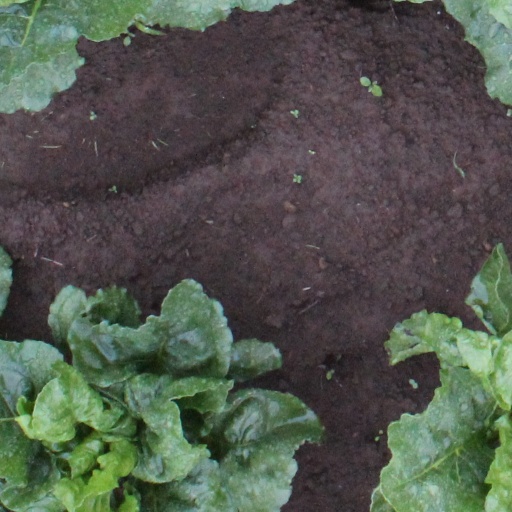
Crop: sugar beet